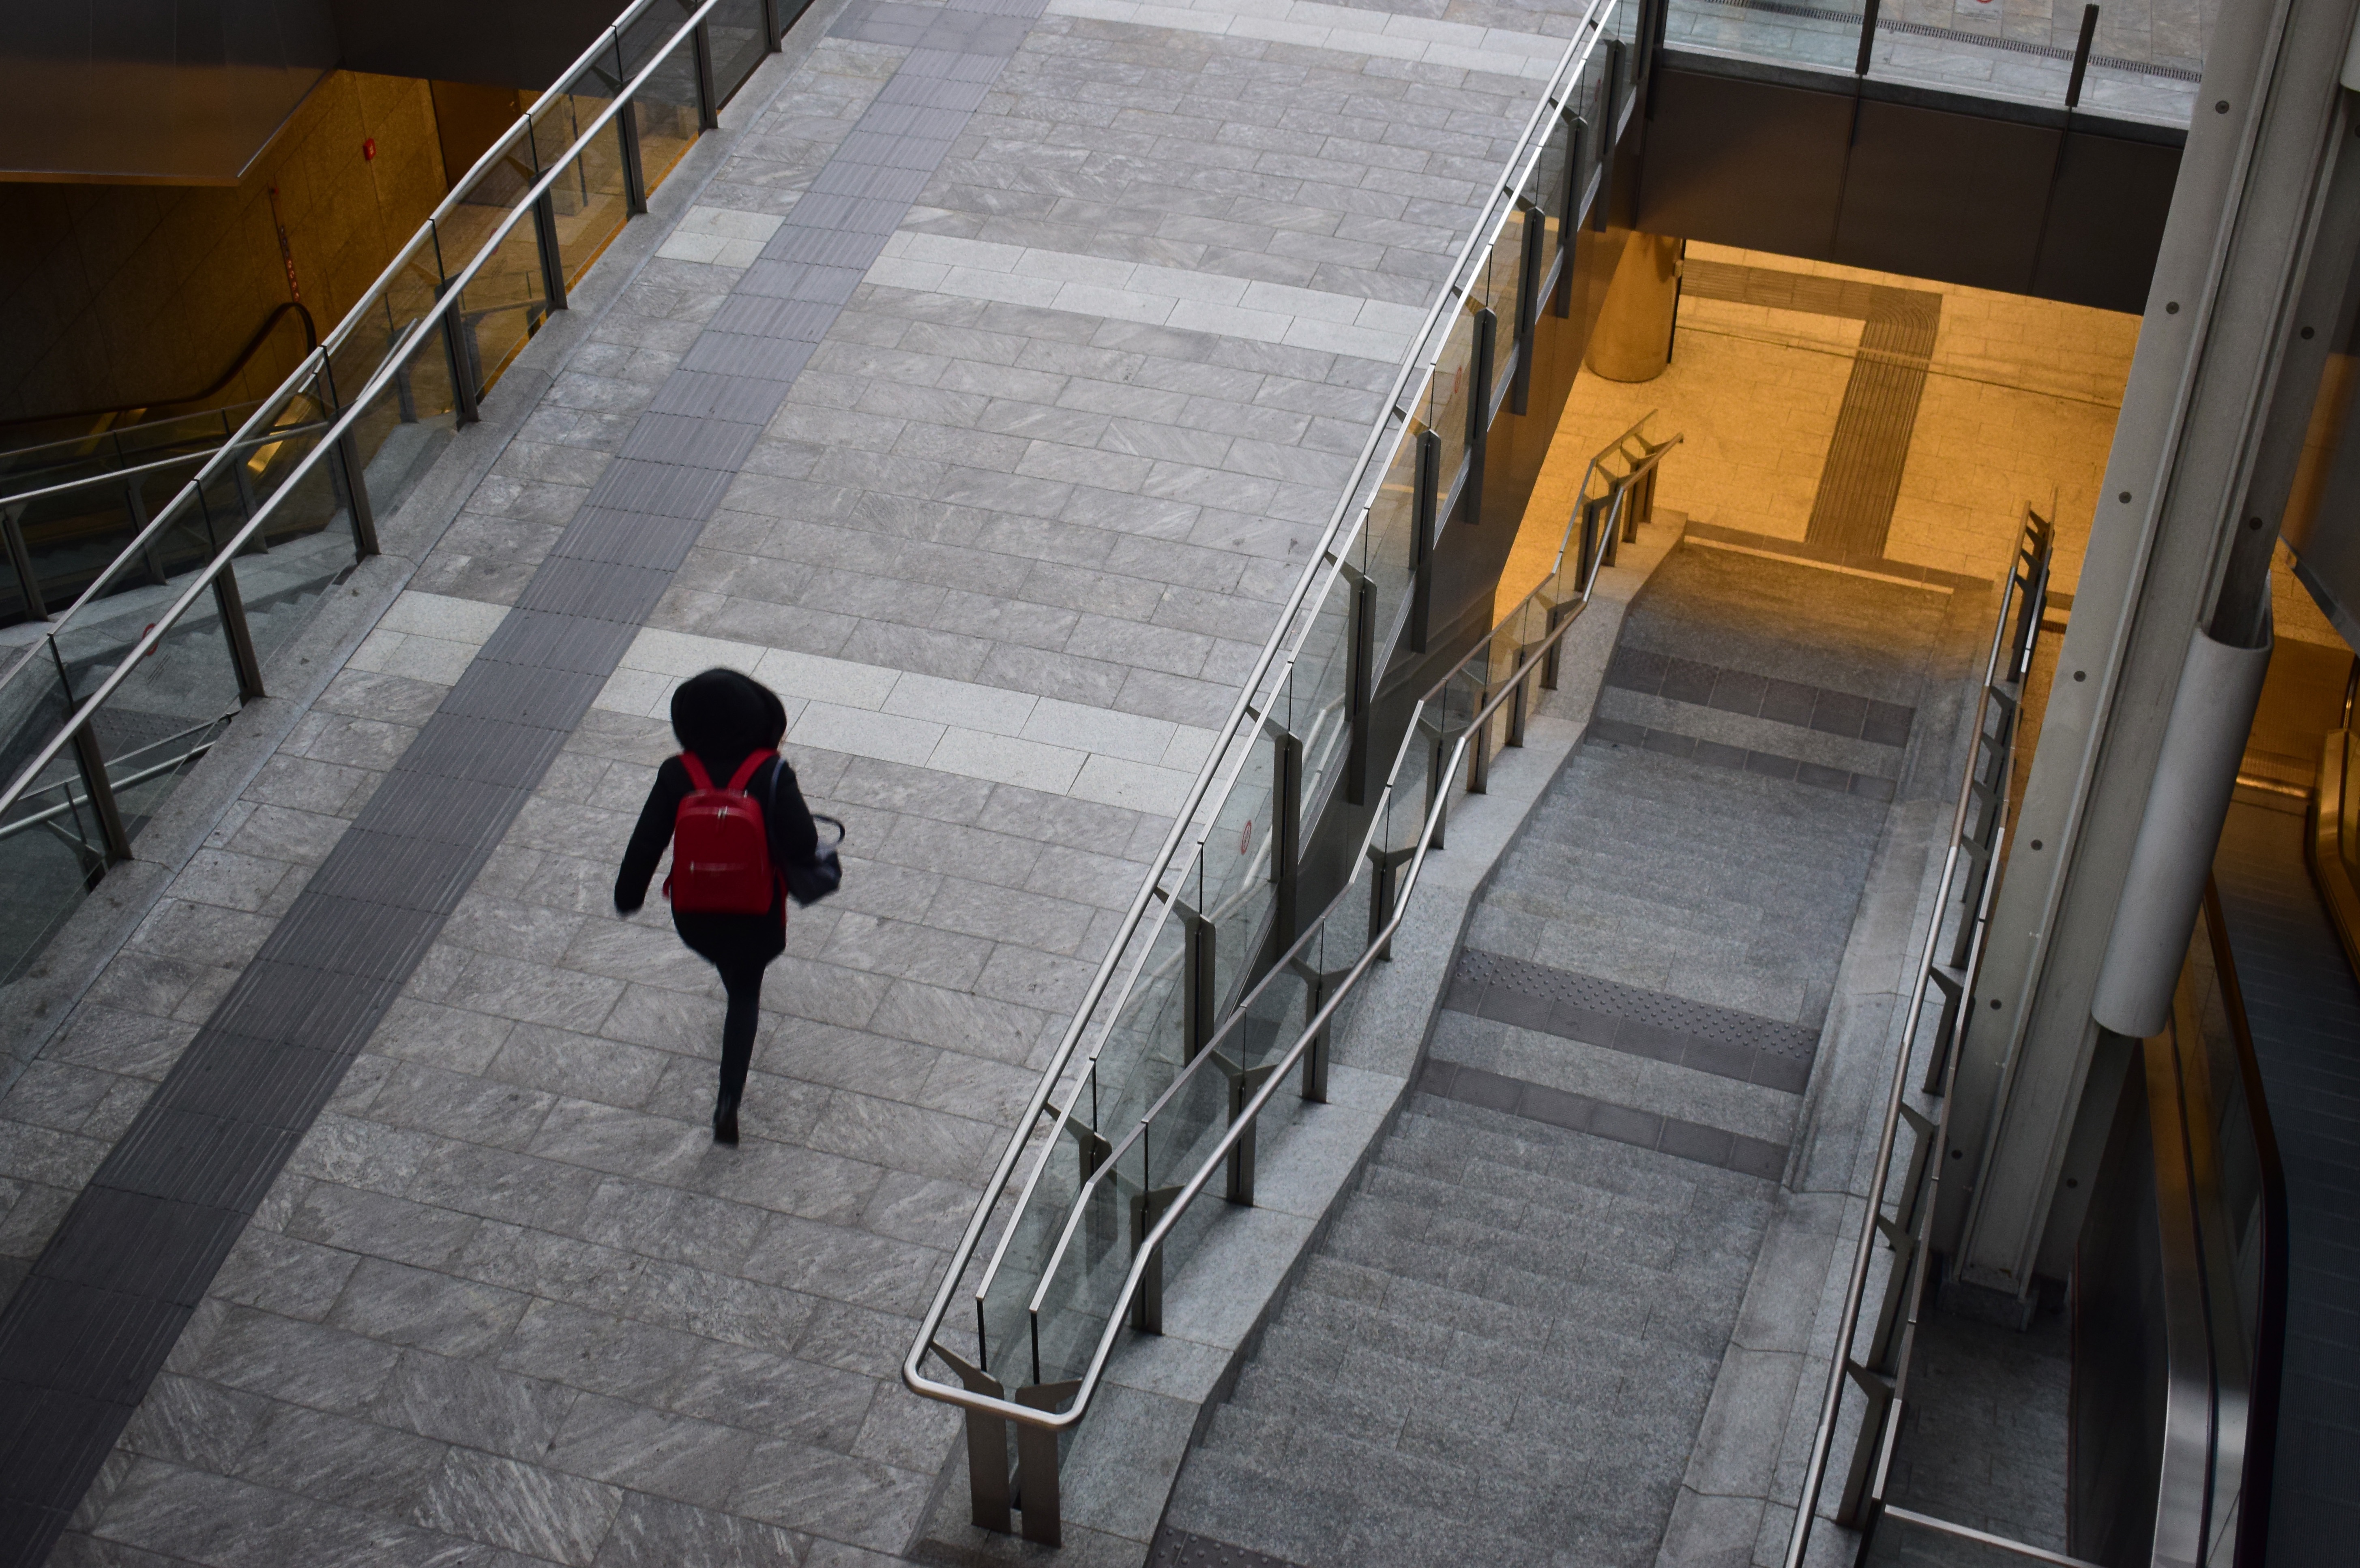
architecture, wood, floor, roof, escalator, design, stairs, flooring